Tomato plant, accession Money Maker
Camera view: tilt-top (135 deg); turntable rotation: 150 degrees
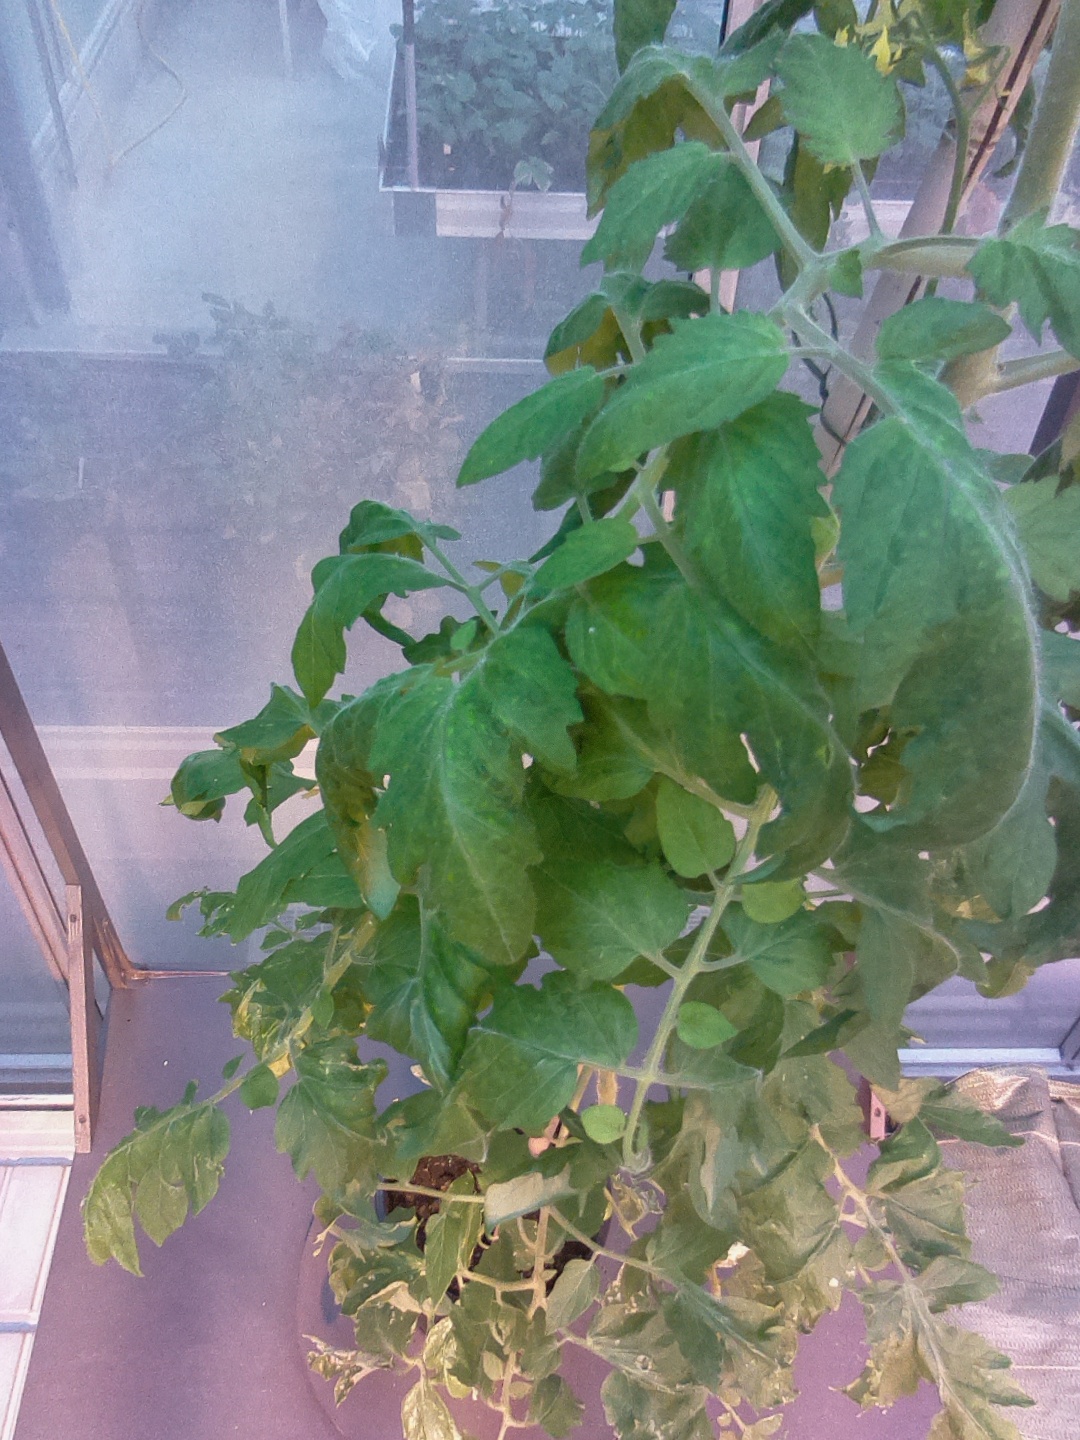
BBCH growth stage 68: Full flowering, 80%-90% of flowers open, more petals falling